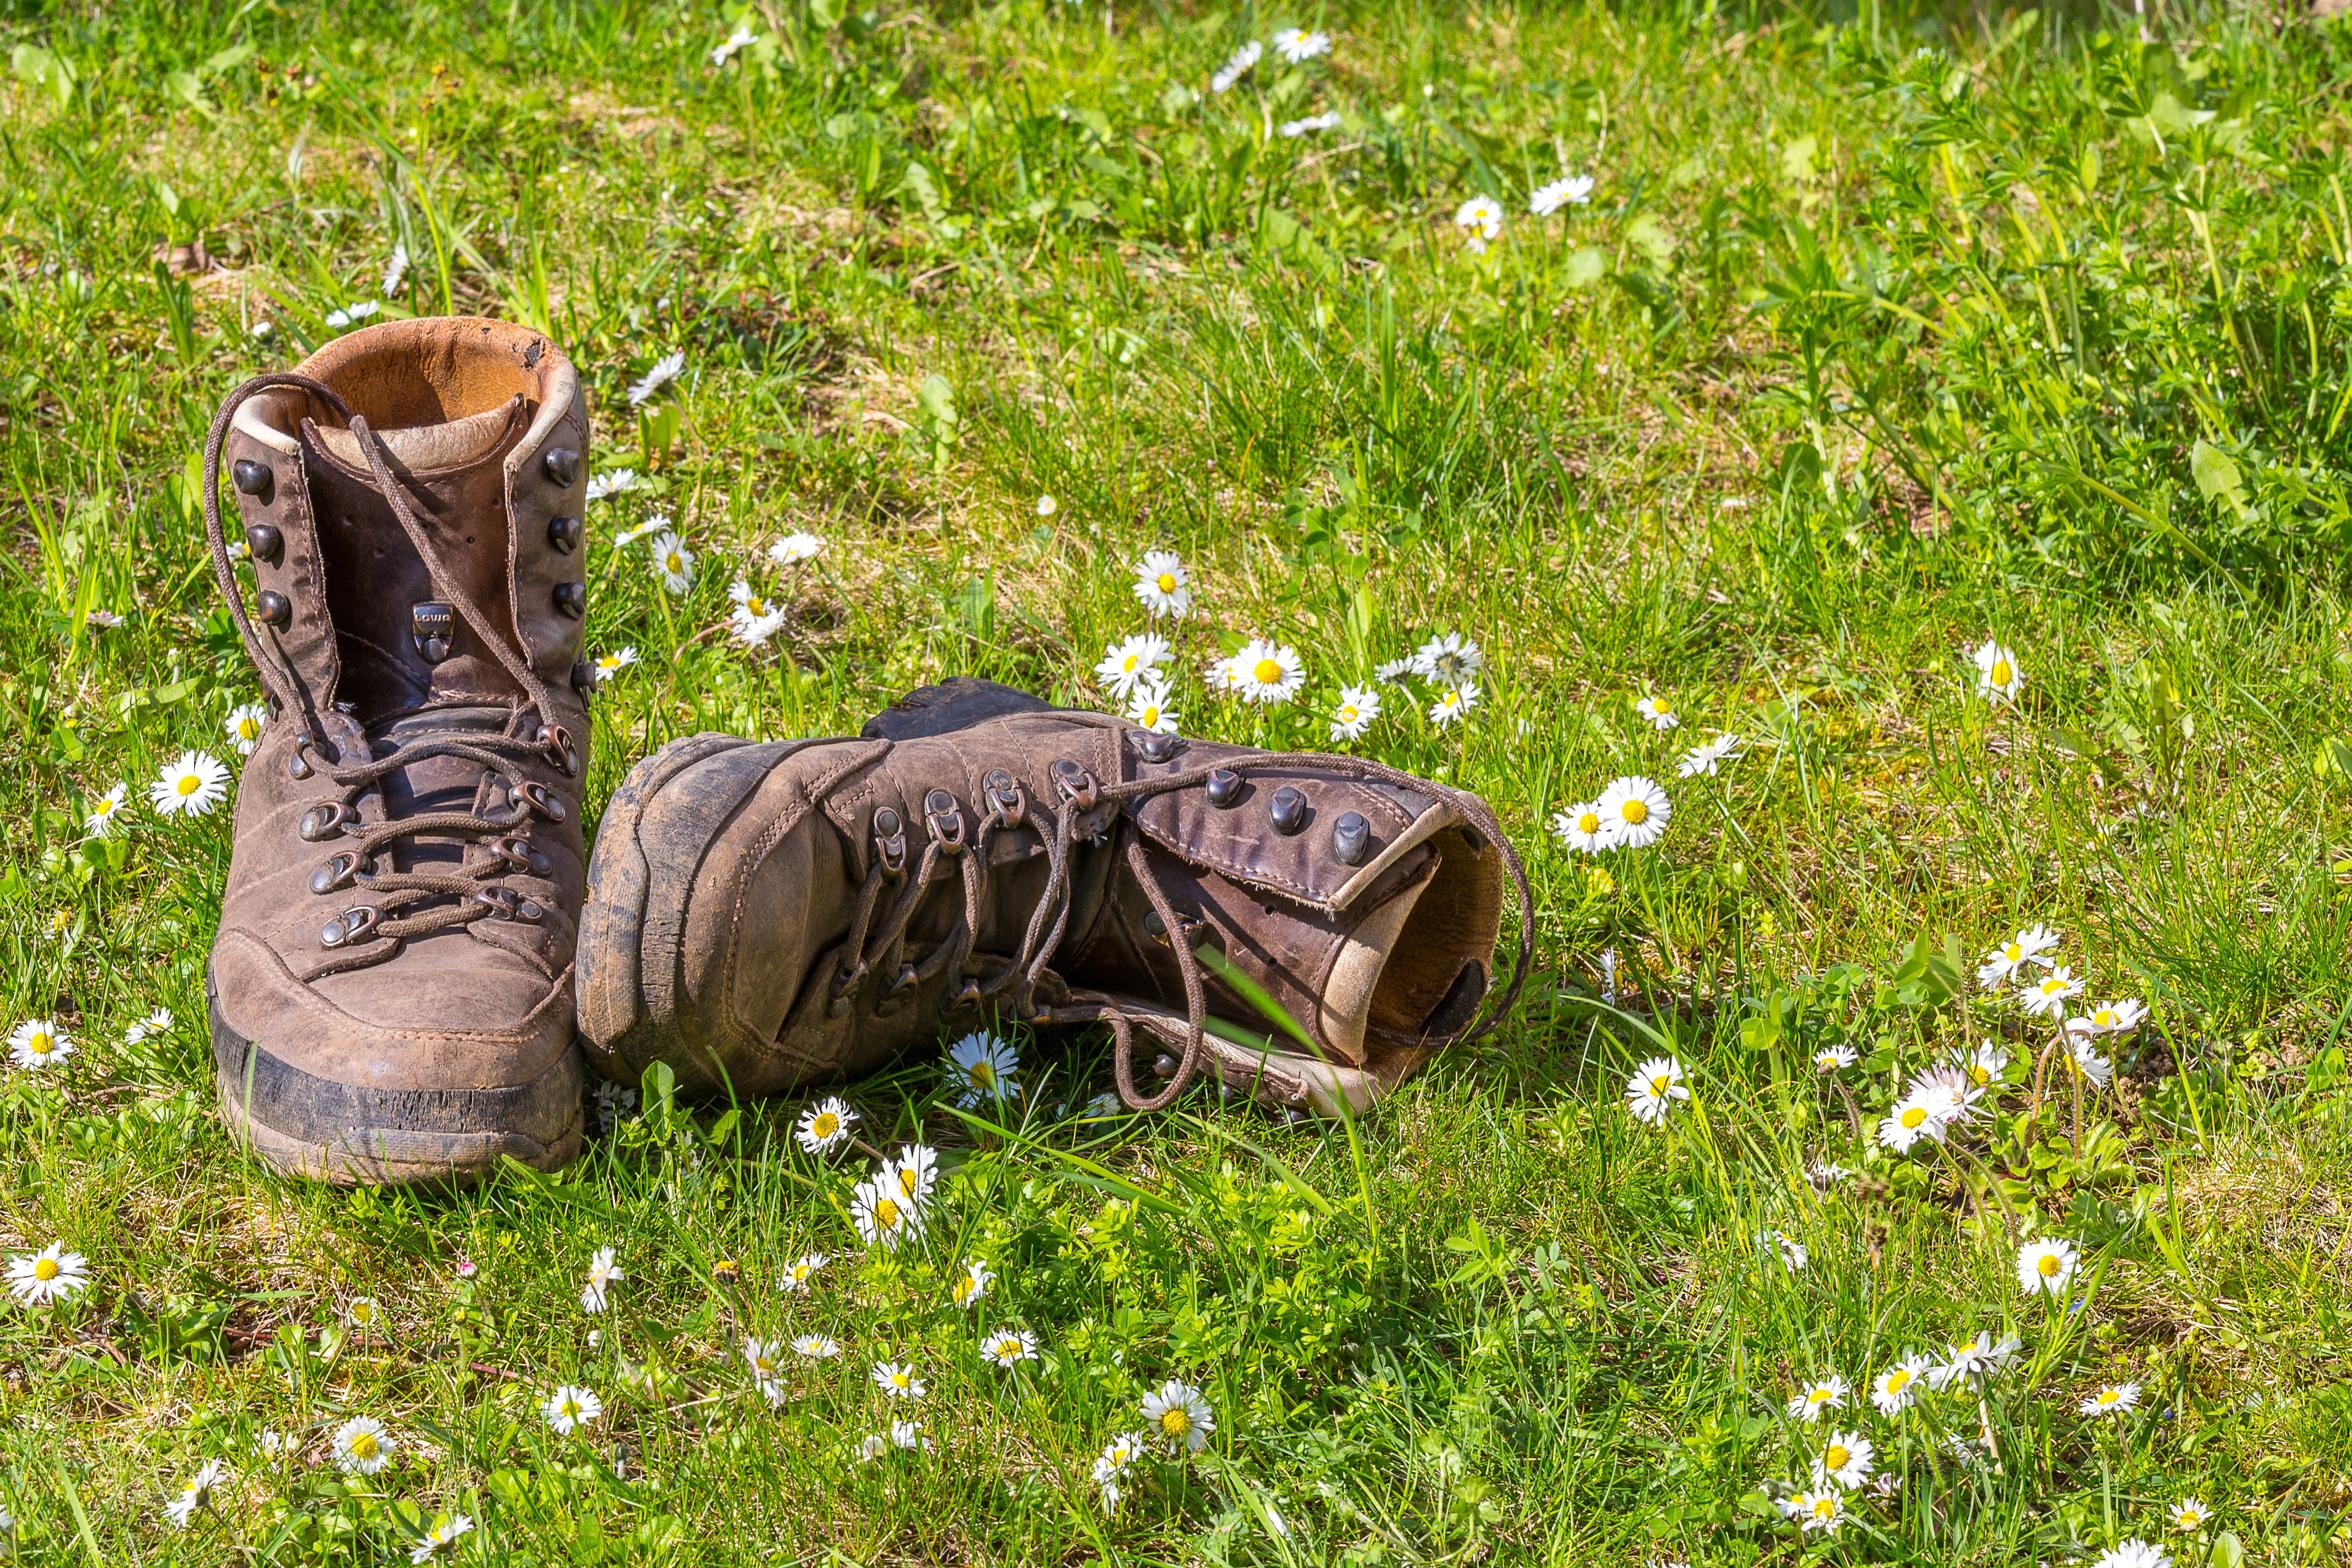
tree, nature, forest, grass, outdoor, hiking, lawn, flower, wildlife, green, hike, mud, garden, hiking shoes, shoes, footwear, habitat, safari, mountaineering shoes, natural environment